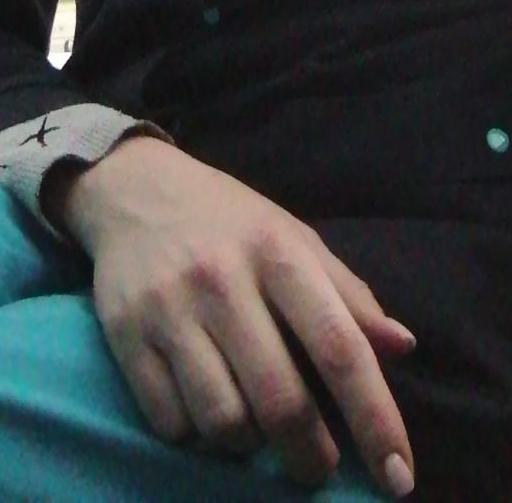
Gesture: no_gesture